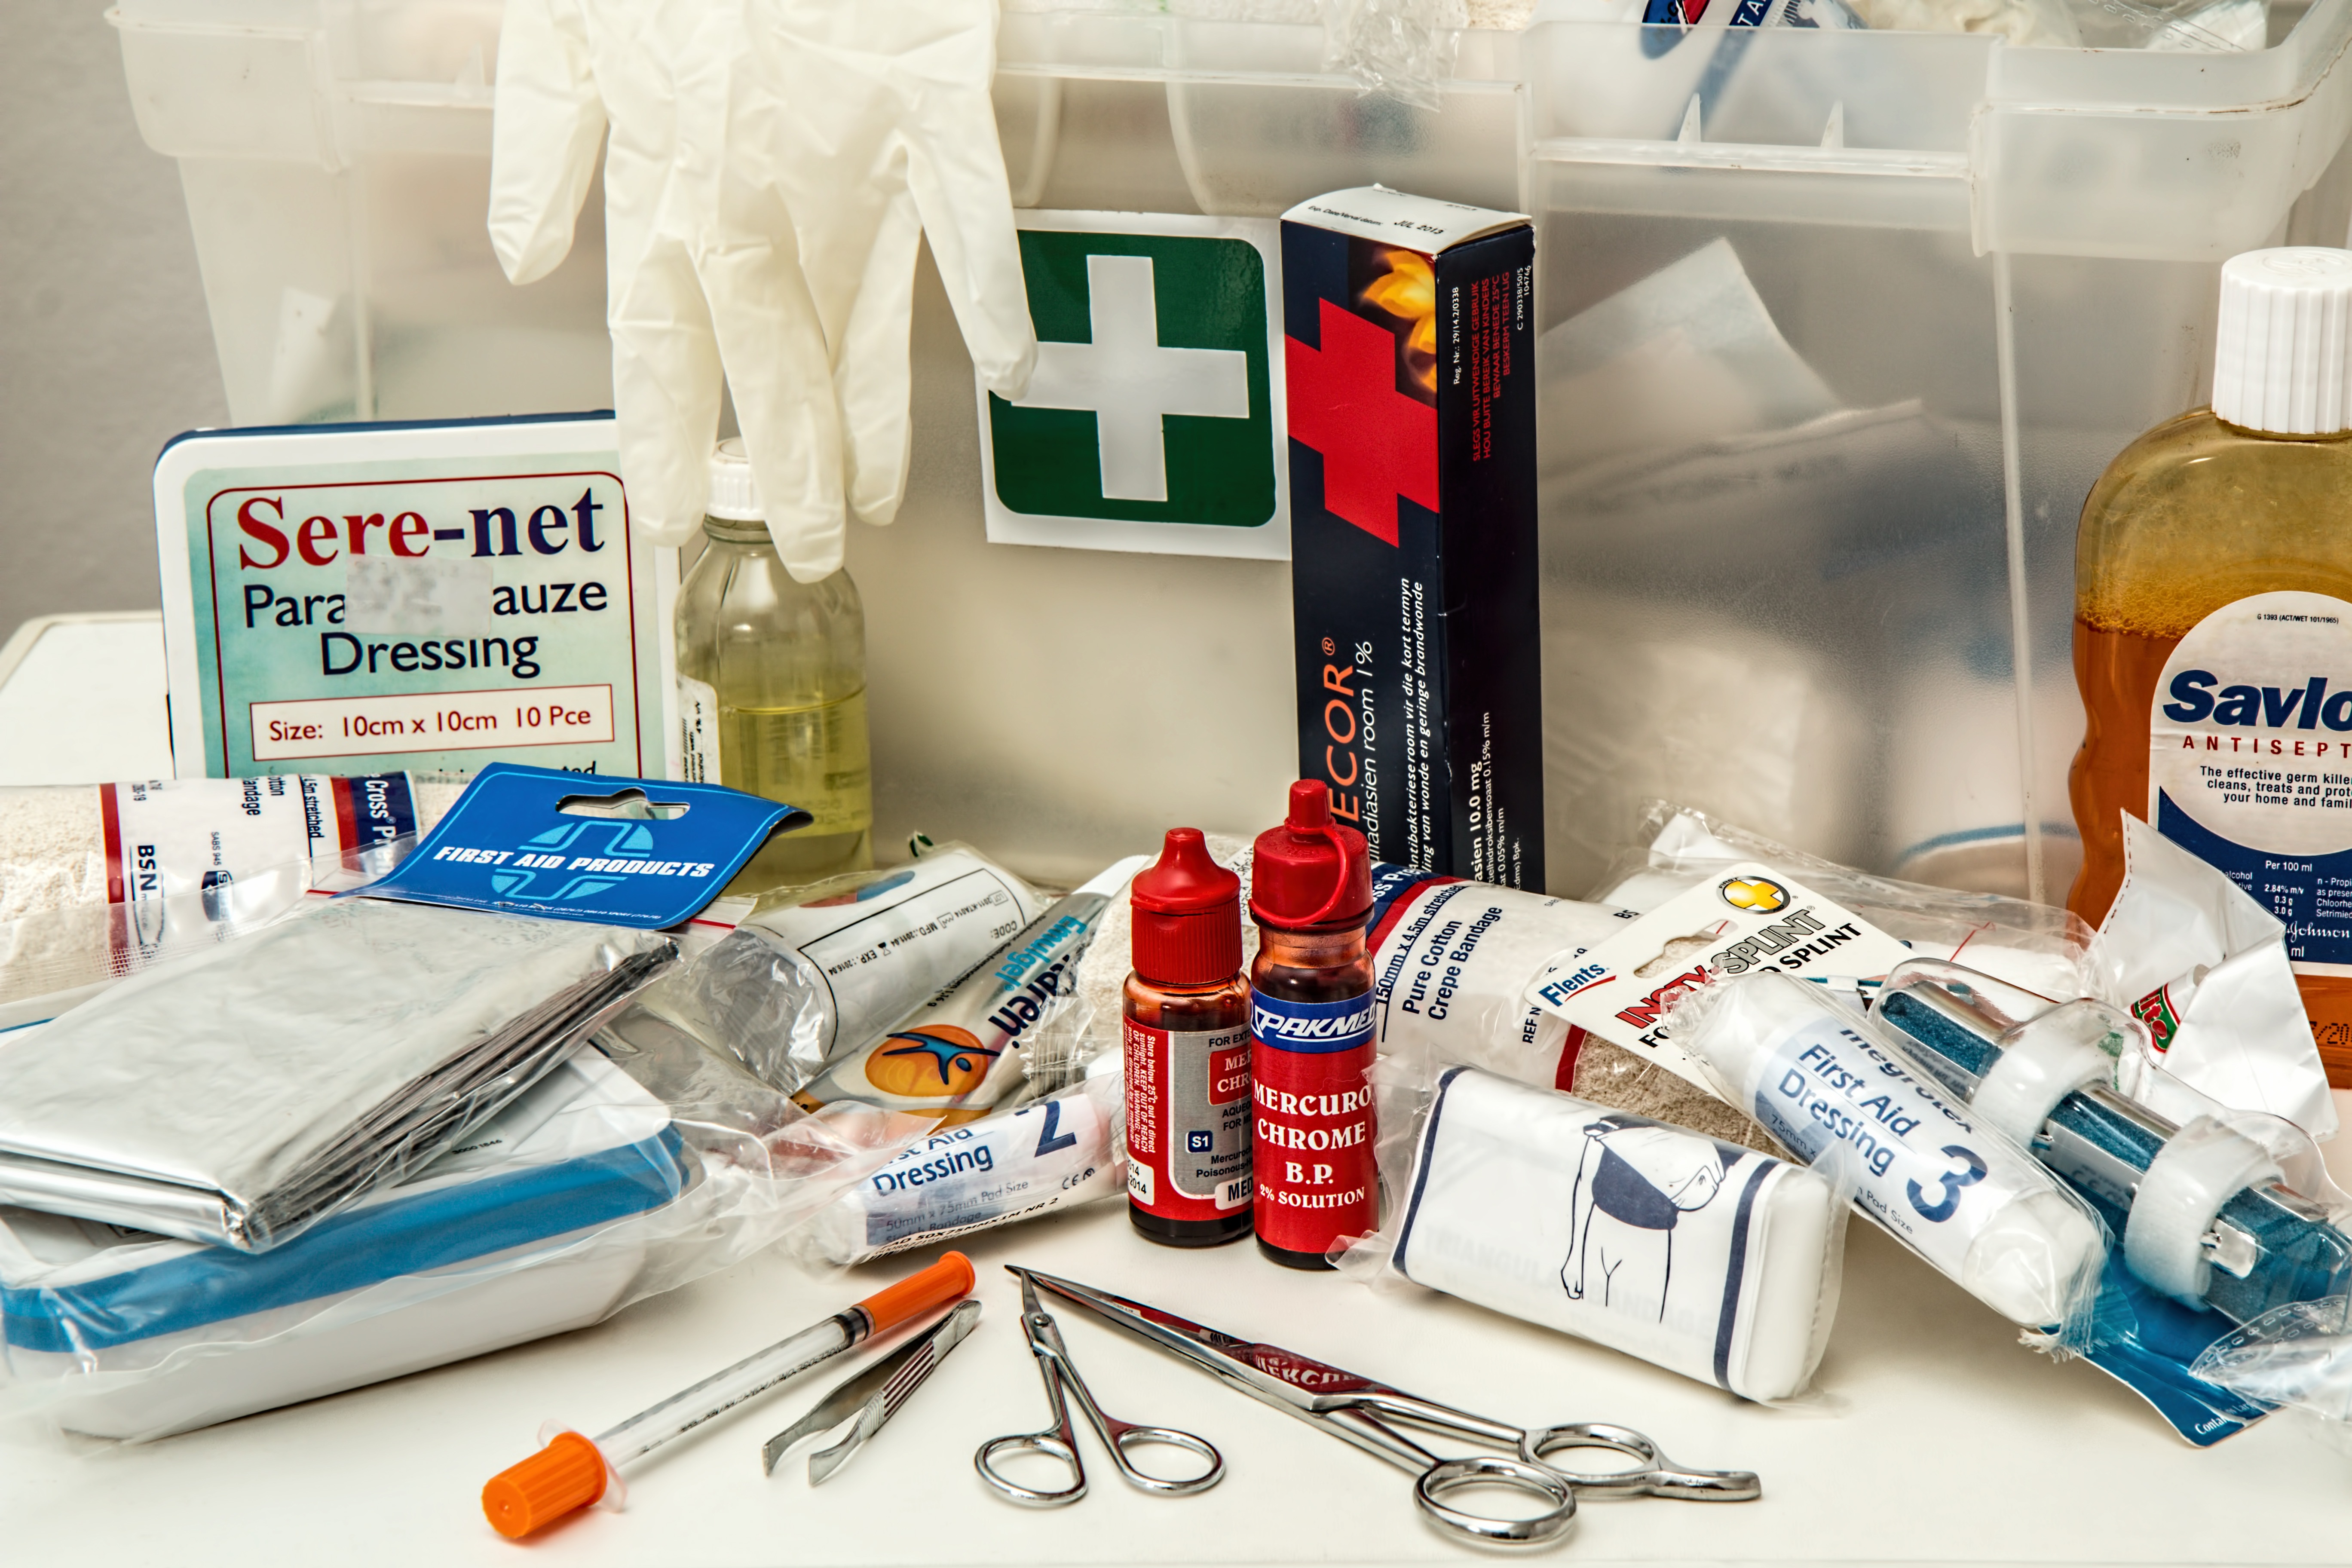
care, box, cross, medicine, brand, product, help, pharmacy, pain, accident, kit, emergency, rescue, injury, medical, treatment, healthcare, first aid, first aid kit, assist, bandage, safety first